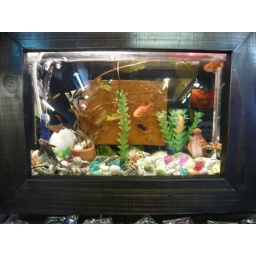
fish in an aquarium in night market in bangko